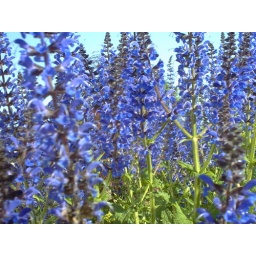
These flowers are located in a flower bed at my local chuch.